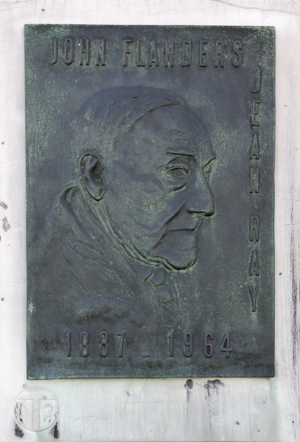
Raymond Jean Marie De Kremer est un écrivain belge bilingue, né le 8 juillet 1887 et mort le 17 septembre 1964 à Gand. Il écrit en français principalement sous le pseudonyme Jean Ray et en néerlandais souvent sous le pseudonyme John Flanders. Mais il a aussi usé de plusieurs dizaines d'autres pseudonymes et a, selon les éditions et rééditions, utilisé indifféremment l'un ou l'autre pseudo. Il est connu en français pour s'être largement consacré à la littérature fantastique, dont il est un des maîtres mais il a aussi beaucoup écrit pour la jeunesse.